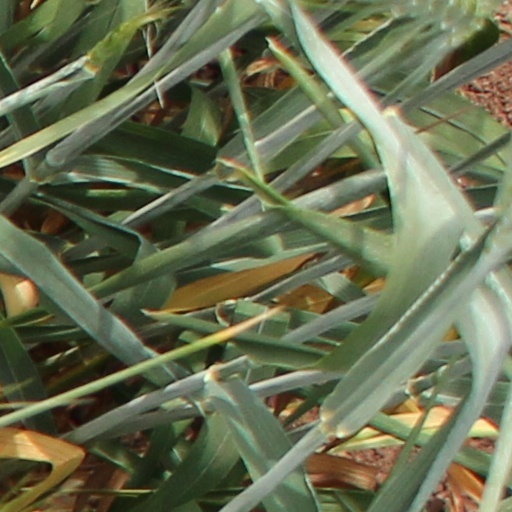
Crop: wheat